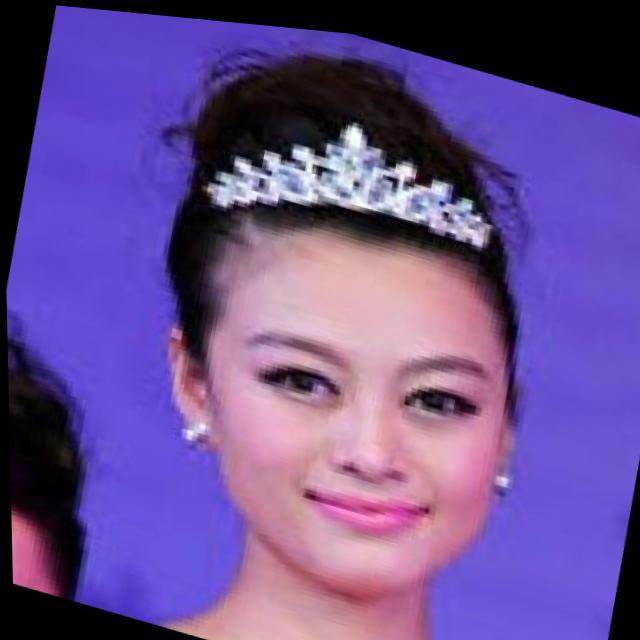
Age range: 13-20